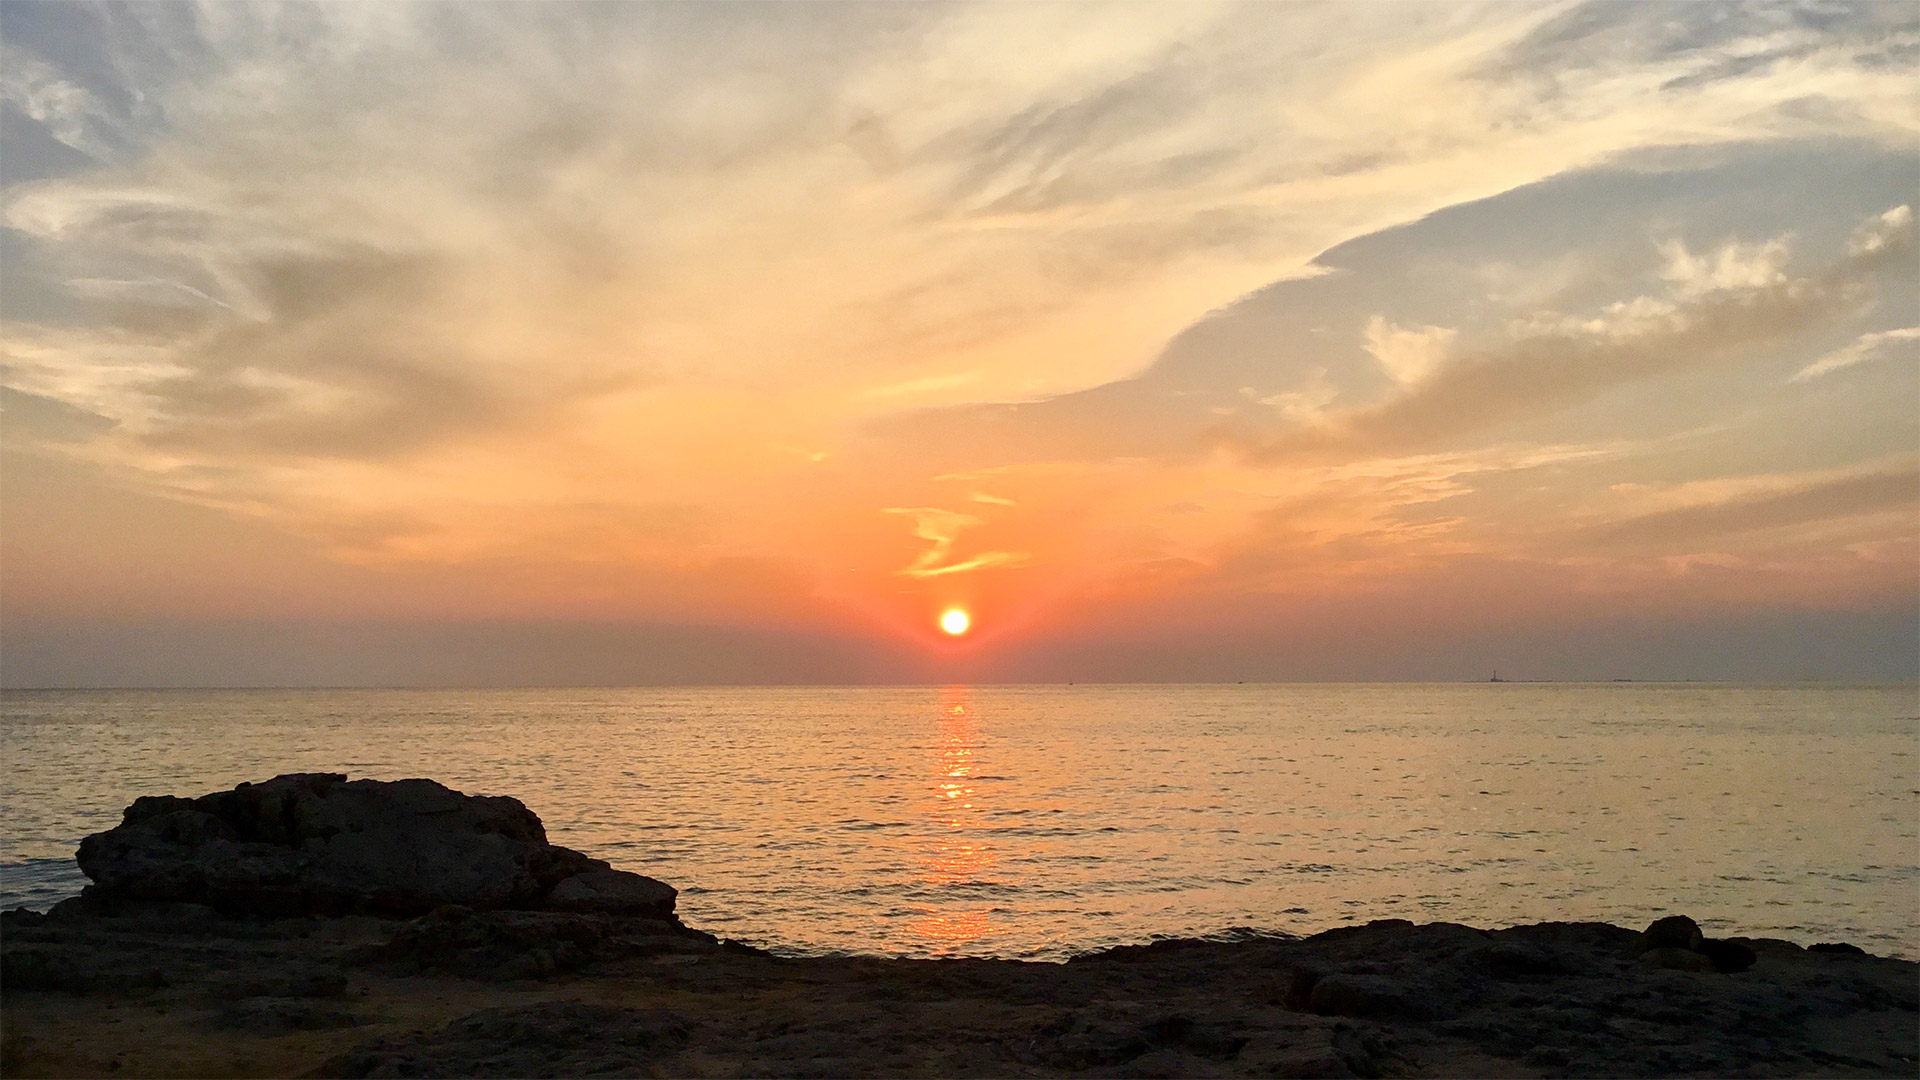
italy, sea, sunset, sky, horizon, sunrise, ocean, afterglow, sun, cloud, red sky at morning, evening, morning, coast, calm, dusk, water, shore, wave, dawn, sound, sunlight, headland, beach, wind wave, cumulus, coastal and oceanic landforms, landscape, tide, tropics, bay, cape, vacation, rock, astronomical object